December (2008 film)

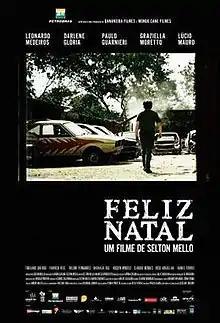

December is a 2008 Brazilian drama film and directoral debut of Selton Mello. Shot in Rio de Janeiro, it stars Leonardo Medeiros, Darlene Glória, Graziella Moretto, Paulo Guarnieri, and Lúcio Mauro.